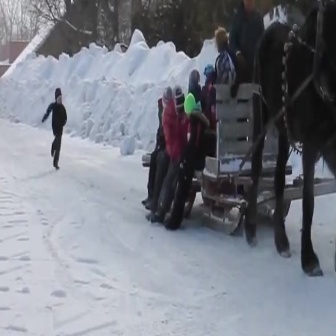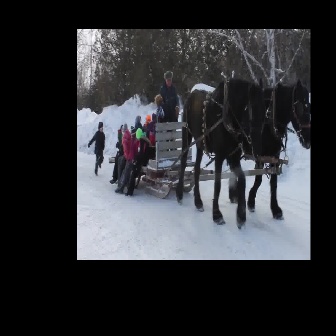
  Please identify the target specified by the bounding box [140,82,290,232] in the first image and locate it in the second image. Return the coordinates in [x_min,y_min,x_max,y_max] format.
Answer: [108,112,194,198]